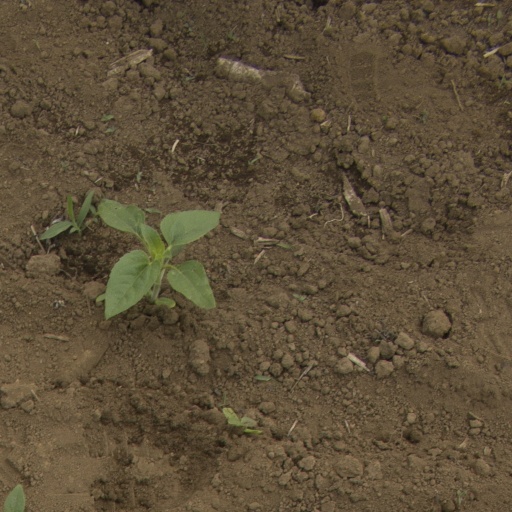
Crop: Jerusalem artichoke